Pectoral (Ancient Egypt)

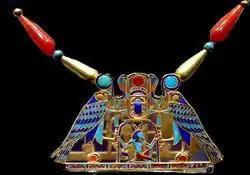
Sithathoriunet's pectoral bearing Senusret II's praenomen, c. 1878 BC. Hieroglyphs: ankh, Heh, tadpole, shen ring, scarab, Ra, water ripple, rising sun, uraeus

The pectorals of ancient Egypt were a form of jewelry, often in the form of a brooch. They are often also amulets, and may be so described. They were mostly worn by richer people and the pharaoh.